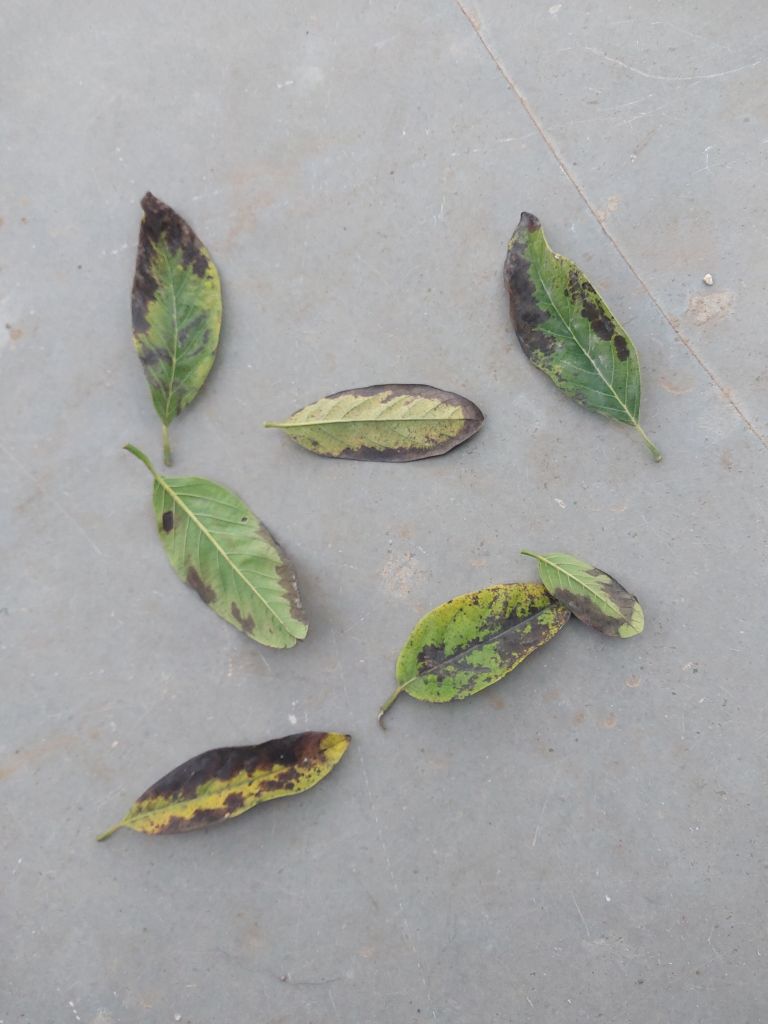
Disease label: Leaf spot on Leaves